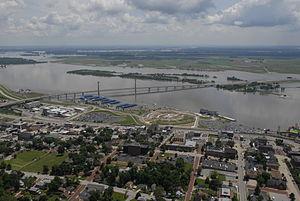
Alton est une ville de l'Illinois, dans le comté de Madison aux États-Unis.